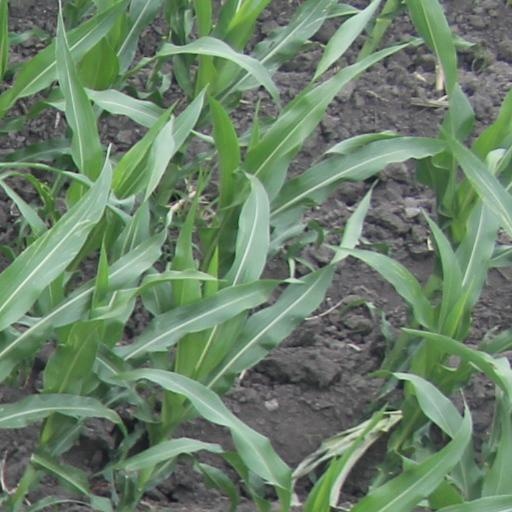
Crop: maize; corn